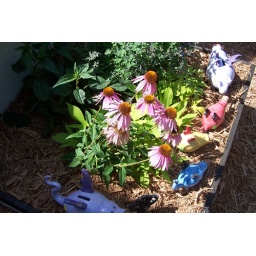
Dragon pigs in the flowers